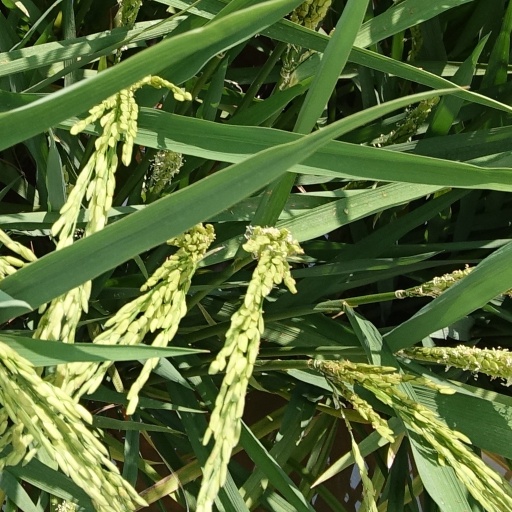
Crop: rice